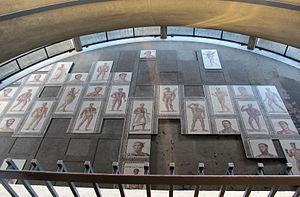
Les Musées du Vatican constituent un ensemble muséal situé au Vatican. Il regroupe douze musées, ce qui représente cinq galeries et 1 400 salles. L'ensemble abrite l'une des plus grandes collections d'art dans le monde, car il expose la vaste collection d'œuvres d'art, notamment peintures et sculptures, rassemblées au fil des siècles par les papes, surtout à l'époque des États pontificaux, et par la suite l'institution même des Musées du Vatican. Les musées sont en partie hébergés dans le Palais du Vatican.
Les thermes de Caracalla, inaugurés à Rome sous l’empereur romain Caracalla en 216 ap. J.-C., sont les plus grands et les plus luxueux thermes romains réalisés jusqu'alors, même s'ils sont dépassés par la suite. En plus des équipements concernant directement les bains, ce complexe propose des activités variées, ce qui explique sa taille gigantesque. Une superficie de plus de onze hectares, de la place pour 1 600 baigneurs et 64 citernes de 80 000 litres chacune. C'est aujourd'hui l'édifice thermal le mieux conservé de l'Empire romain. Les ruines qui demeurent encore à Rome ont conservé leur aspect colossal.